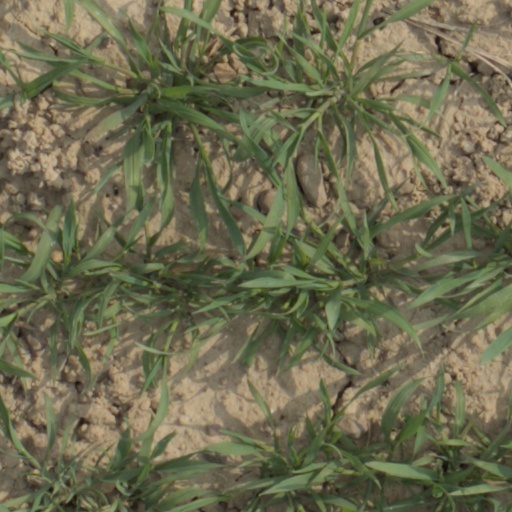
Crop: wheat